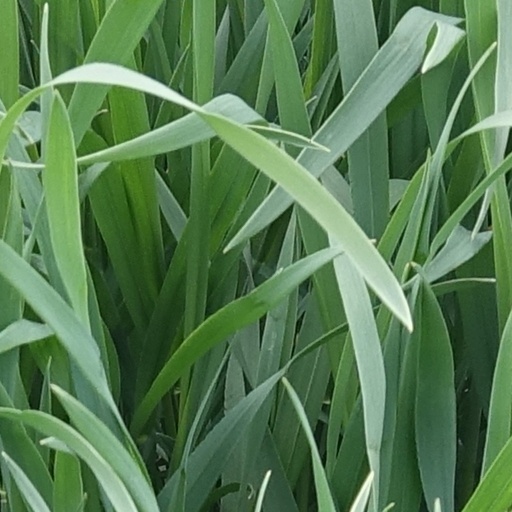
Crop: wheat